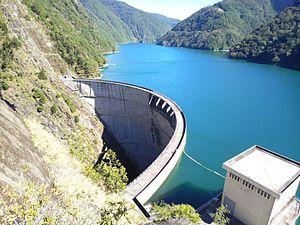
Le secteur de l'énergie à Taiwan est presque entièrement dépendant des importations d'agents énergétiques importés.